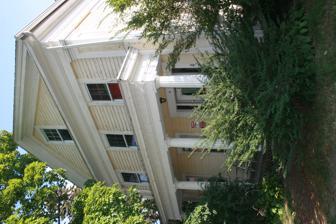
Building: S. D. Newton House
Country: United States of America
Year built: 1849
Historic house in Massachusetts, United States United States historic place S. D. Newton House U.S. National Register of Historic Places Show map of Massachusetts Show map of the United States Location 8 Sycamore St., Worcester, Massachusetts Coordinates 42°15′36″N 71°48′22″W / 42.26000°N 71.80611°W / 42.26000; -71.80611 Built 1846 Architectural style Greek Revival MPS Worcester MRA NRHP reference No. 09000142 Added to NRHP March 05, 1980 The S. D. Newton House is a historic house at 8 Sycamore Street in Worcester, Massachusetts . Built in 1846, it is an excellent local instance of Greek Revival styling, and one of the few houses surviving from that period in the neighborhood. which once had many more of such houses. The house was listed on the National Register of Historic Places on March 5, 1980. Unfortunately the current keeper of the home has let it go. Not much original left. Garbage everywhere on the inside. Lead paint, peeling paint. An eyesore it has become. It once was a great piece of local history. Description and history The Newton House is located just south of Worcester's downtown area, on the northeast side of Sycamore Street in a mixed residential and commercial area. It is a 2 + 1 ⁄ 2 -story wood-frame house, with a front-facing gable roof and clapboard siding.  It is set on a lot fronted by a low granite curb and a picket fence. The building corners have paneled pilasters, which rise to an entablature below the fully pedimented gable and extending along the building sides. A single-story porch extends across the building width, with fluted Doric columns rising to an entablature beneath a shallow hip roof. The front facade is three bays wide, with the entrance in the right bay, flanked by sidelight windows and narrow pilasters, and topped by an entablature. The house was built in 1846, and typifies the houses that were built in the immediate area in the 1840s, although it is now one of the few houses left from that period. Most of the houses from that period have been replaced either by later residential construction or commercial buildings. The house's first known occupant was S. D. Newton, a painter; later residents include a victualler and telegrapher. The current resident, a hoarder. See also National Register of Historic Places listings in northwestern Worcester, Massachusetts National Register of Historic Places listings in Worcester County, Massachusetts References